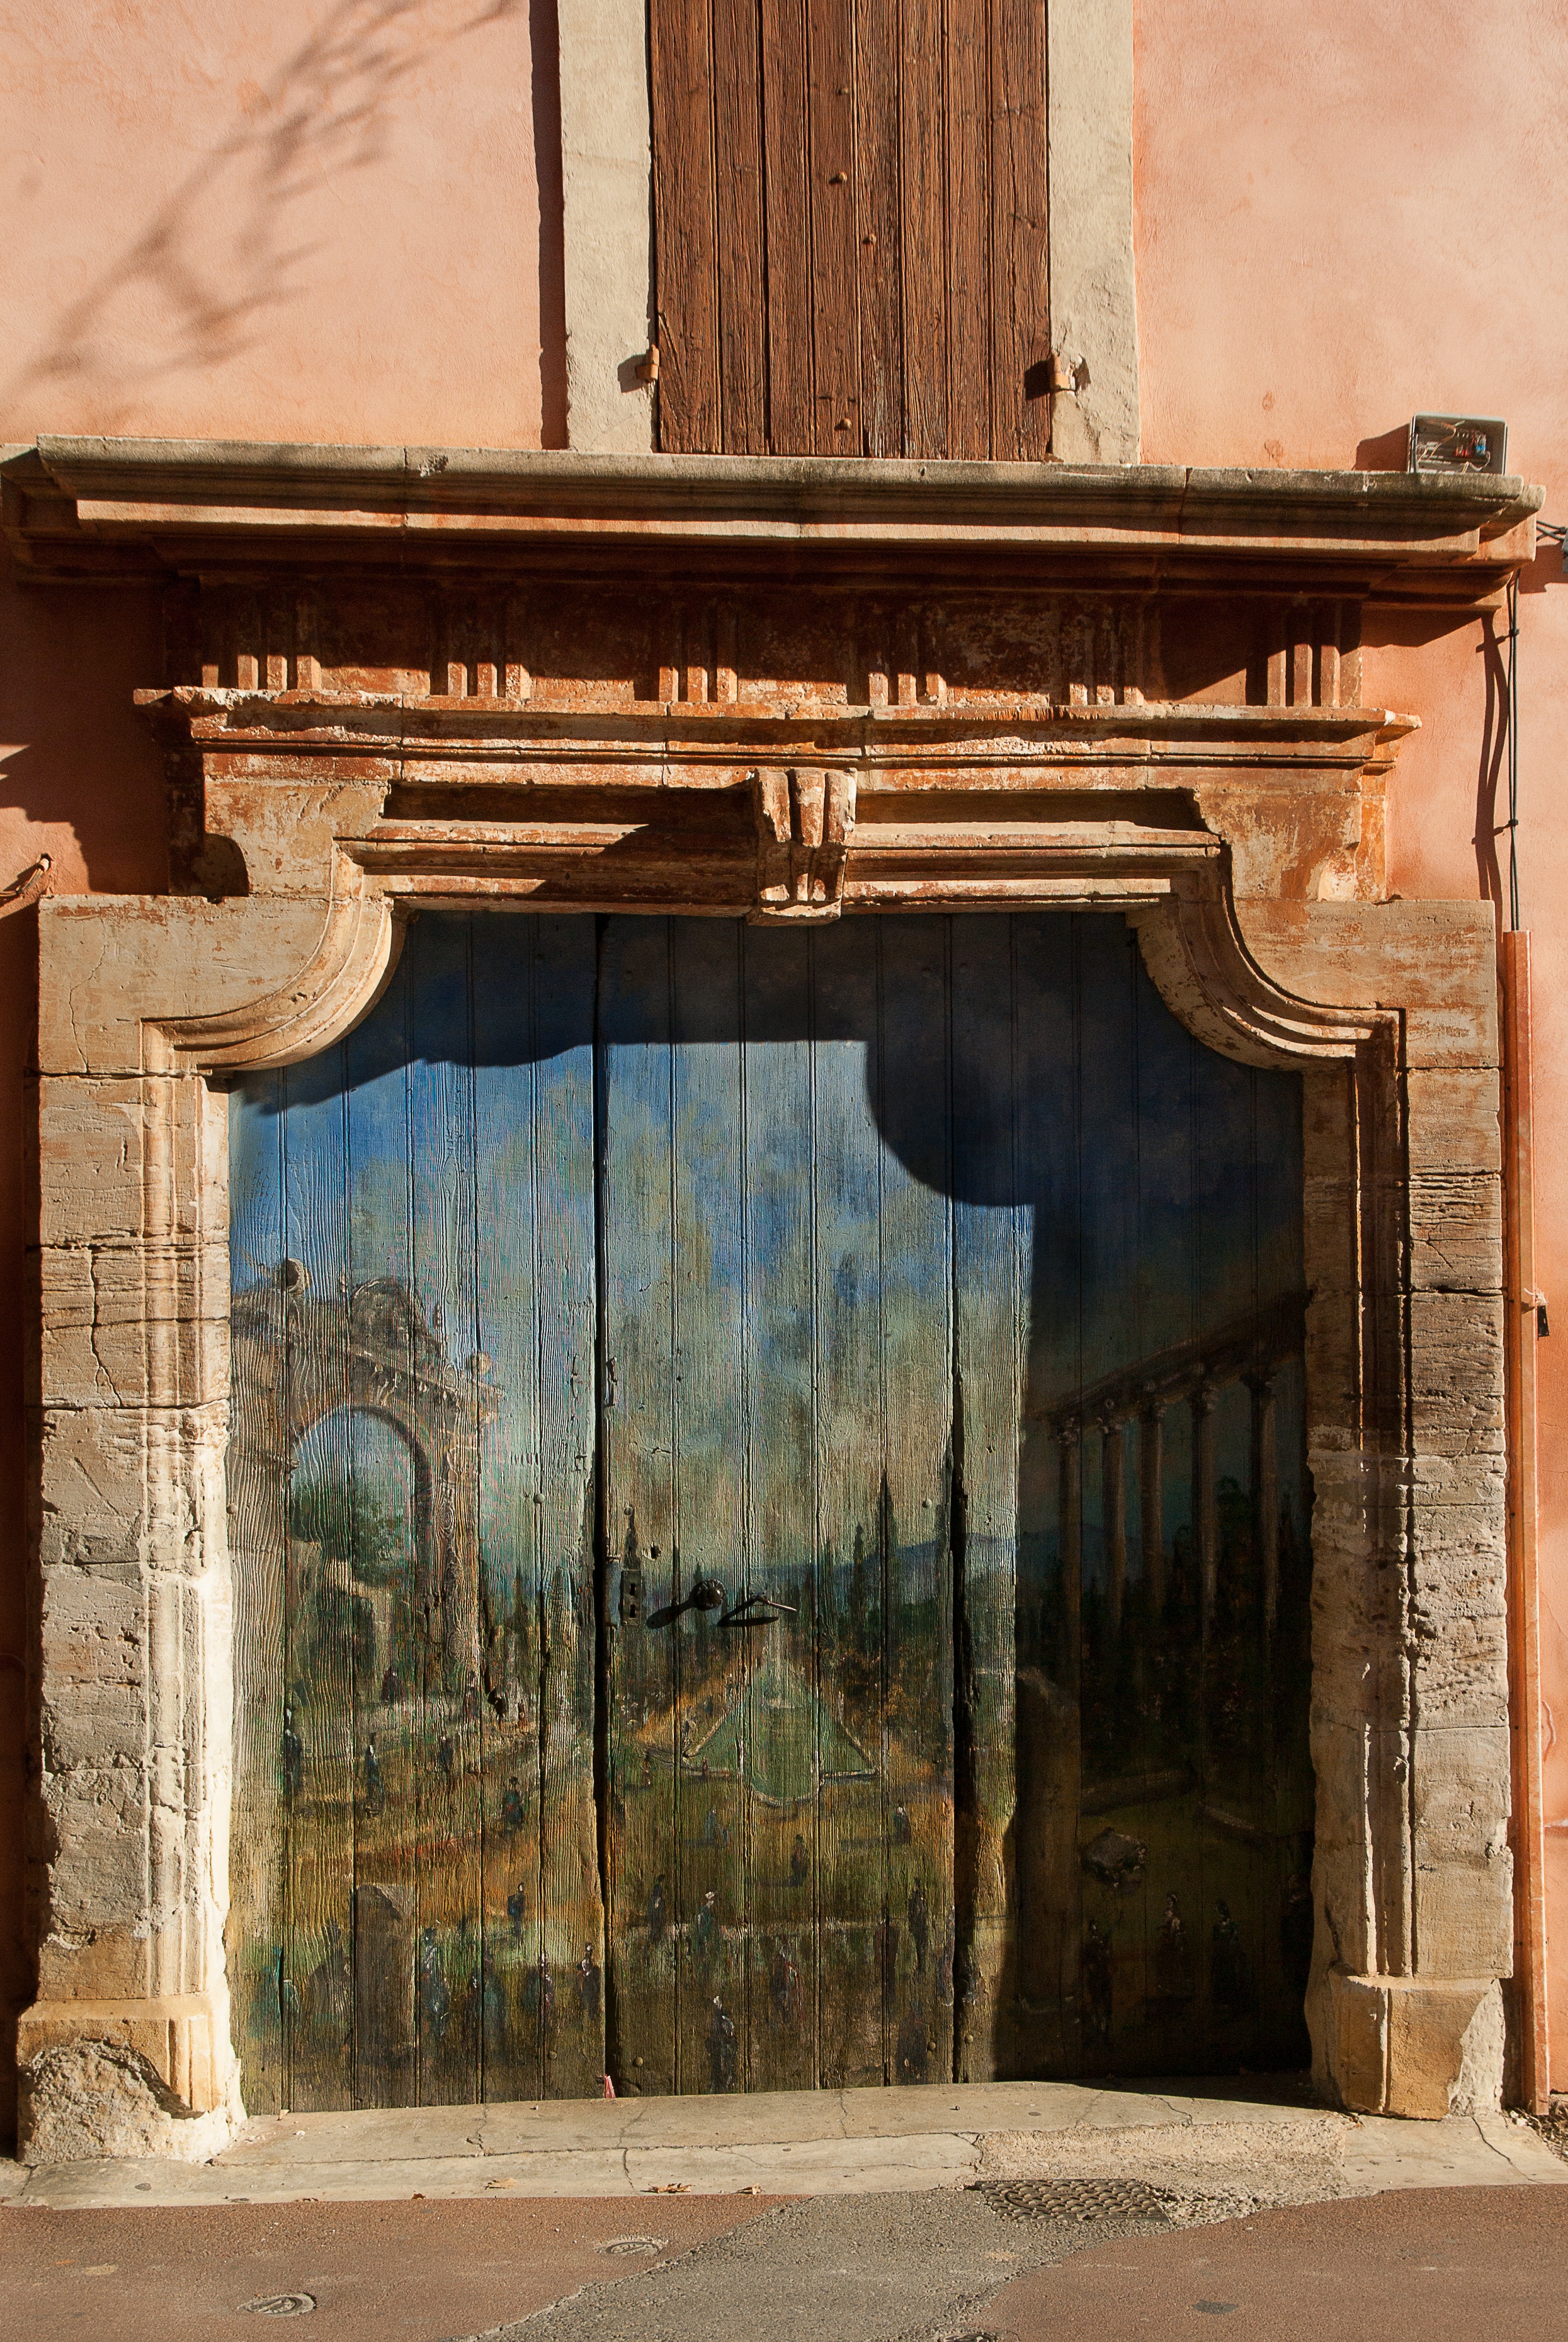
architecture, structure, wood, window, palace, wall, arch, column, facade, door, temple, ruins, history, roussillon, luberon, painted door, ancient history, ancient roman architecture